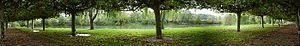
Berges de l’Adour, à Grenade-sur-Adour.
Grenade-sur-l'Adour est une commune du Sud-Ouest de la France, située dans le département des Landes en région Nouvelle-Aquitaine.